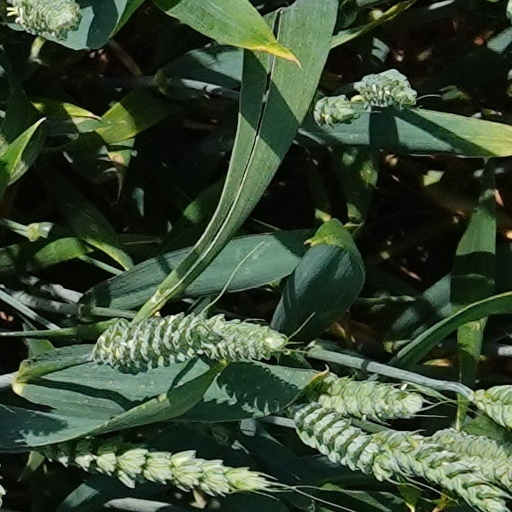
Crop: wheat